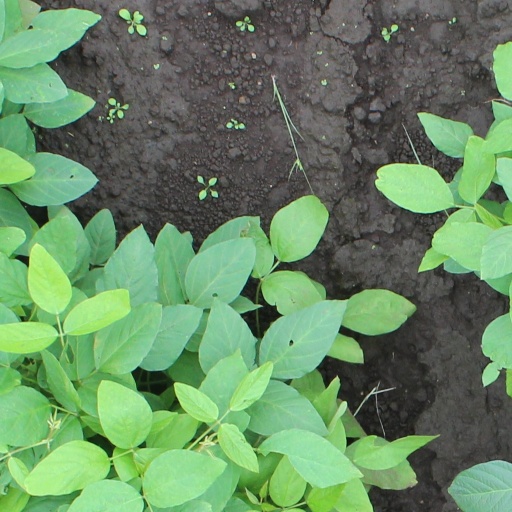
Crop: soybean